Qaqa Mach'ay

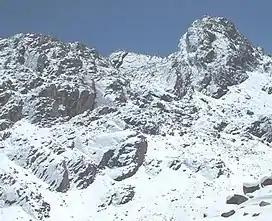
The mountain named Wamp'una; entrance to Qaqa Mach'ay at left centre

"It is thought that Qaqa Mach'ay is an abandoned glacial sink formed on a geologically-favourable bedding plane. Its enormous entrance, approximately fifty metres long, thirty metres wide and fifty metres deep, leads to a square-shaped descending passage twenty metres high and twenty metres wide. Although this large passage is almost completely blocked by boulders, two possible continuations were noted. Blue Lips Passage essentially follows the left (as you face into the cave) wall down past boulders and ice masses. Four pitches of 20m, 10m, 10m and 5m lead to a disappointing boulder ruckle 104m below the entrance. Red Face Passage descends down pitches of 18m, 9m, 4m and 38m to a breakdown floor at –125m. Both passages draught slightly. These passages were named for the effects of high altitude, cold and sun on the cavers’ complexions. About a third of the rigging in these passages was off ice screws. No open leads remain in the cave."